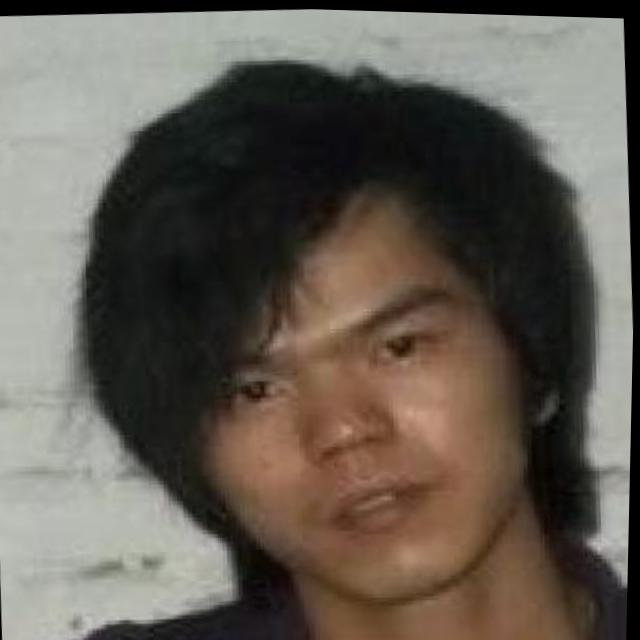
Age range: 21-44